Réka Tenki

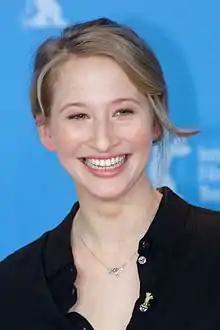
Réka Tenki Photo Call On Body and Soul Berlinale 2017.

Réka Tenki (born 18 June 1986) is a Hungarian actress. Her film credits include "On Body and Soul" and "Budapest Noir". Her television credits include .